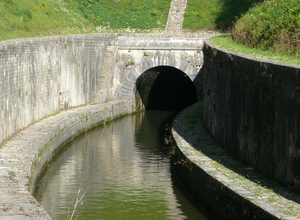
Haute Saône
Le tourisme dans la Haute-Saône est principalement axé sur une activité verte et nature en campagne. La Haute-Saône est un des derniers départements quant à la fréquentation, classée 91ᵉ sur 95. Ce chiffre s'explique par l'absence de tourisme de masse. Le cyclotourisme, la randonnée pédestre et le tourisme fluvial sont les principales activités touristiques. Ces activités d'itinérance permettent de découvrir un paysage rurale parsemé de monument divers : châteaux, édifices religieux, lavoirs, fermes avec charri et chalot ; les croix et calvaires ou encore vestiges du passé minier et industriel du département. Par ailleurs, seize bourgs et villages font partie du réseau des « Cités de Caractère de Bourgogne-Franche-Comté ».